Gilles Villeneuve

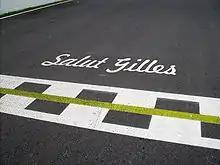
"Salut Gilles" sign at the Circuit Gilles Villeneuve start-finish line

The racetrack on Notre Dame Island in Montreal, host to the Formula One Canadian Grand Prix, was named Circuit Gilles Villeneuve in his honour at the 1982 Canadian Grand Prix and a sign reading “Salut Gilles” was painted at the start/finish line. His home country has continued to honour him: in Berthierville a museum was opened in 1992 and a lifelike statue stands in a nearby park which was also named in his honour. Villeneuve was inducted into the Canadian Motorsport Hall of Fame at their inaugural induction ceremony at the Four Seasons Hotel, Toronto, Ontario on August 19, 1993. He was also inducted into Canada's Sports Hall of Fame in 1983. In June 1997 Canada issued a postage stamp in his honour.